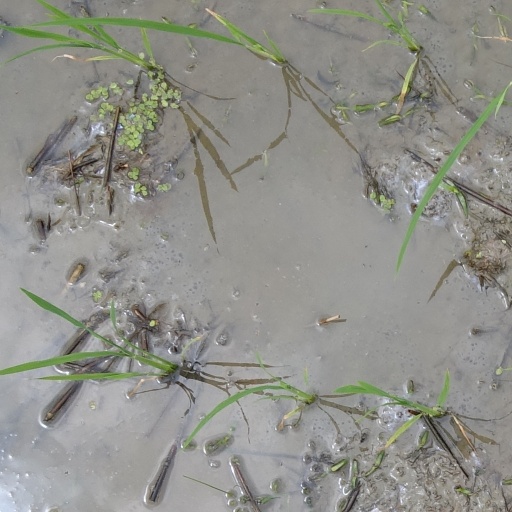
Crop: rice